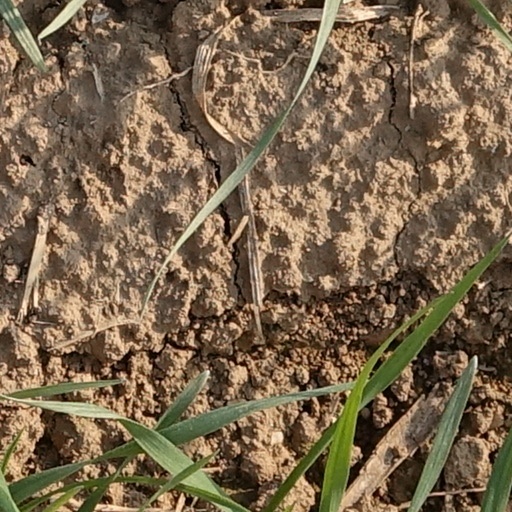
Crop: wheat